Holocaust denial

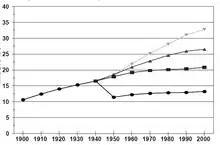
Jewish World Population without Holocaust (mln people) by Sergio Della Pergola

Much of the controversy surrounding the claims of Holocaust deniers' centers on the methods used to present arguments that the Holocaust allegedly "never happened as commonly accepted". Numerous accounts have been given by Holocaust deniers (including evidence presented in court cases) of claimed facts and evidence; however, independent research has shown these claims to be based upon flawed research, biassed statements, or even deliberately falsified evidence. Opponents of Holocaust denial have documented numerous instances in which such evidence was altered or manufactured (see Nizkor Project and David Irving). According to Pierre Vidal-Naquet, "in our society of image and spectacle, extermination on paper leads to extermination in reality."